1984 European Competition for Women's Football final

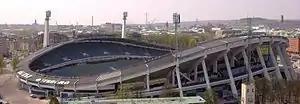

The 1984 European Competition for Women's Football final was a two-legged football tie to determine the winner of the 1984 European Competition for Women's Football. It was the first UEFA Women's Championship final, UEFA's top football competition for women's national teams. The match was contested by Sweden and England at Ullevi, Gothenburg, on 12 May 1984, and at Kenilworth Road, Luton, on 27 May 1984.